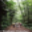
Label: forest